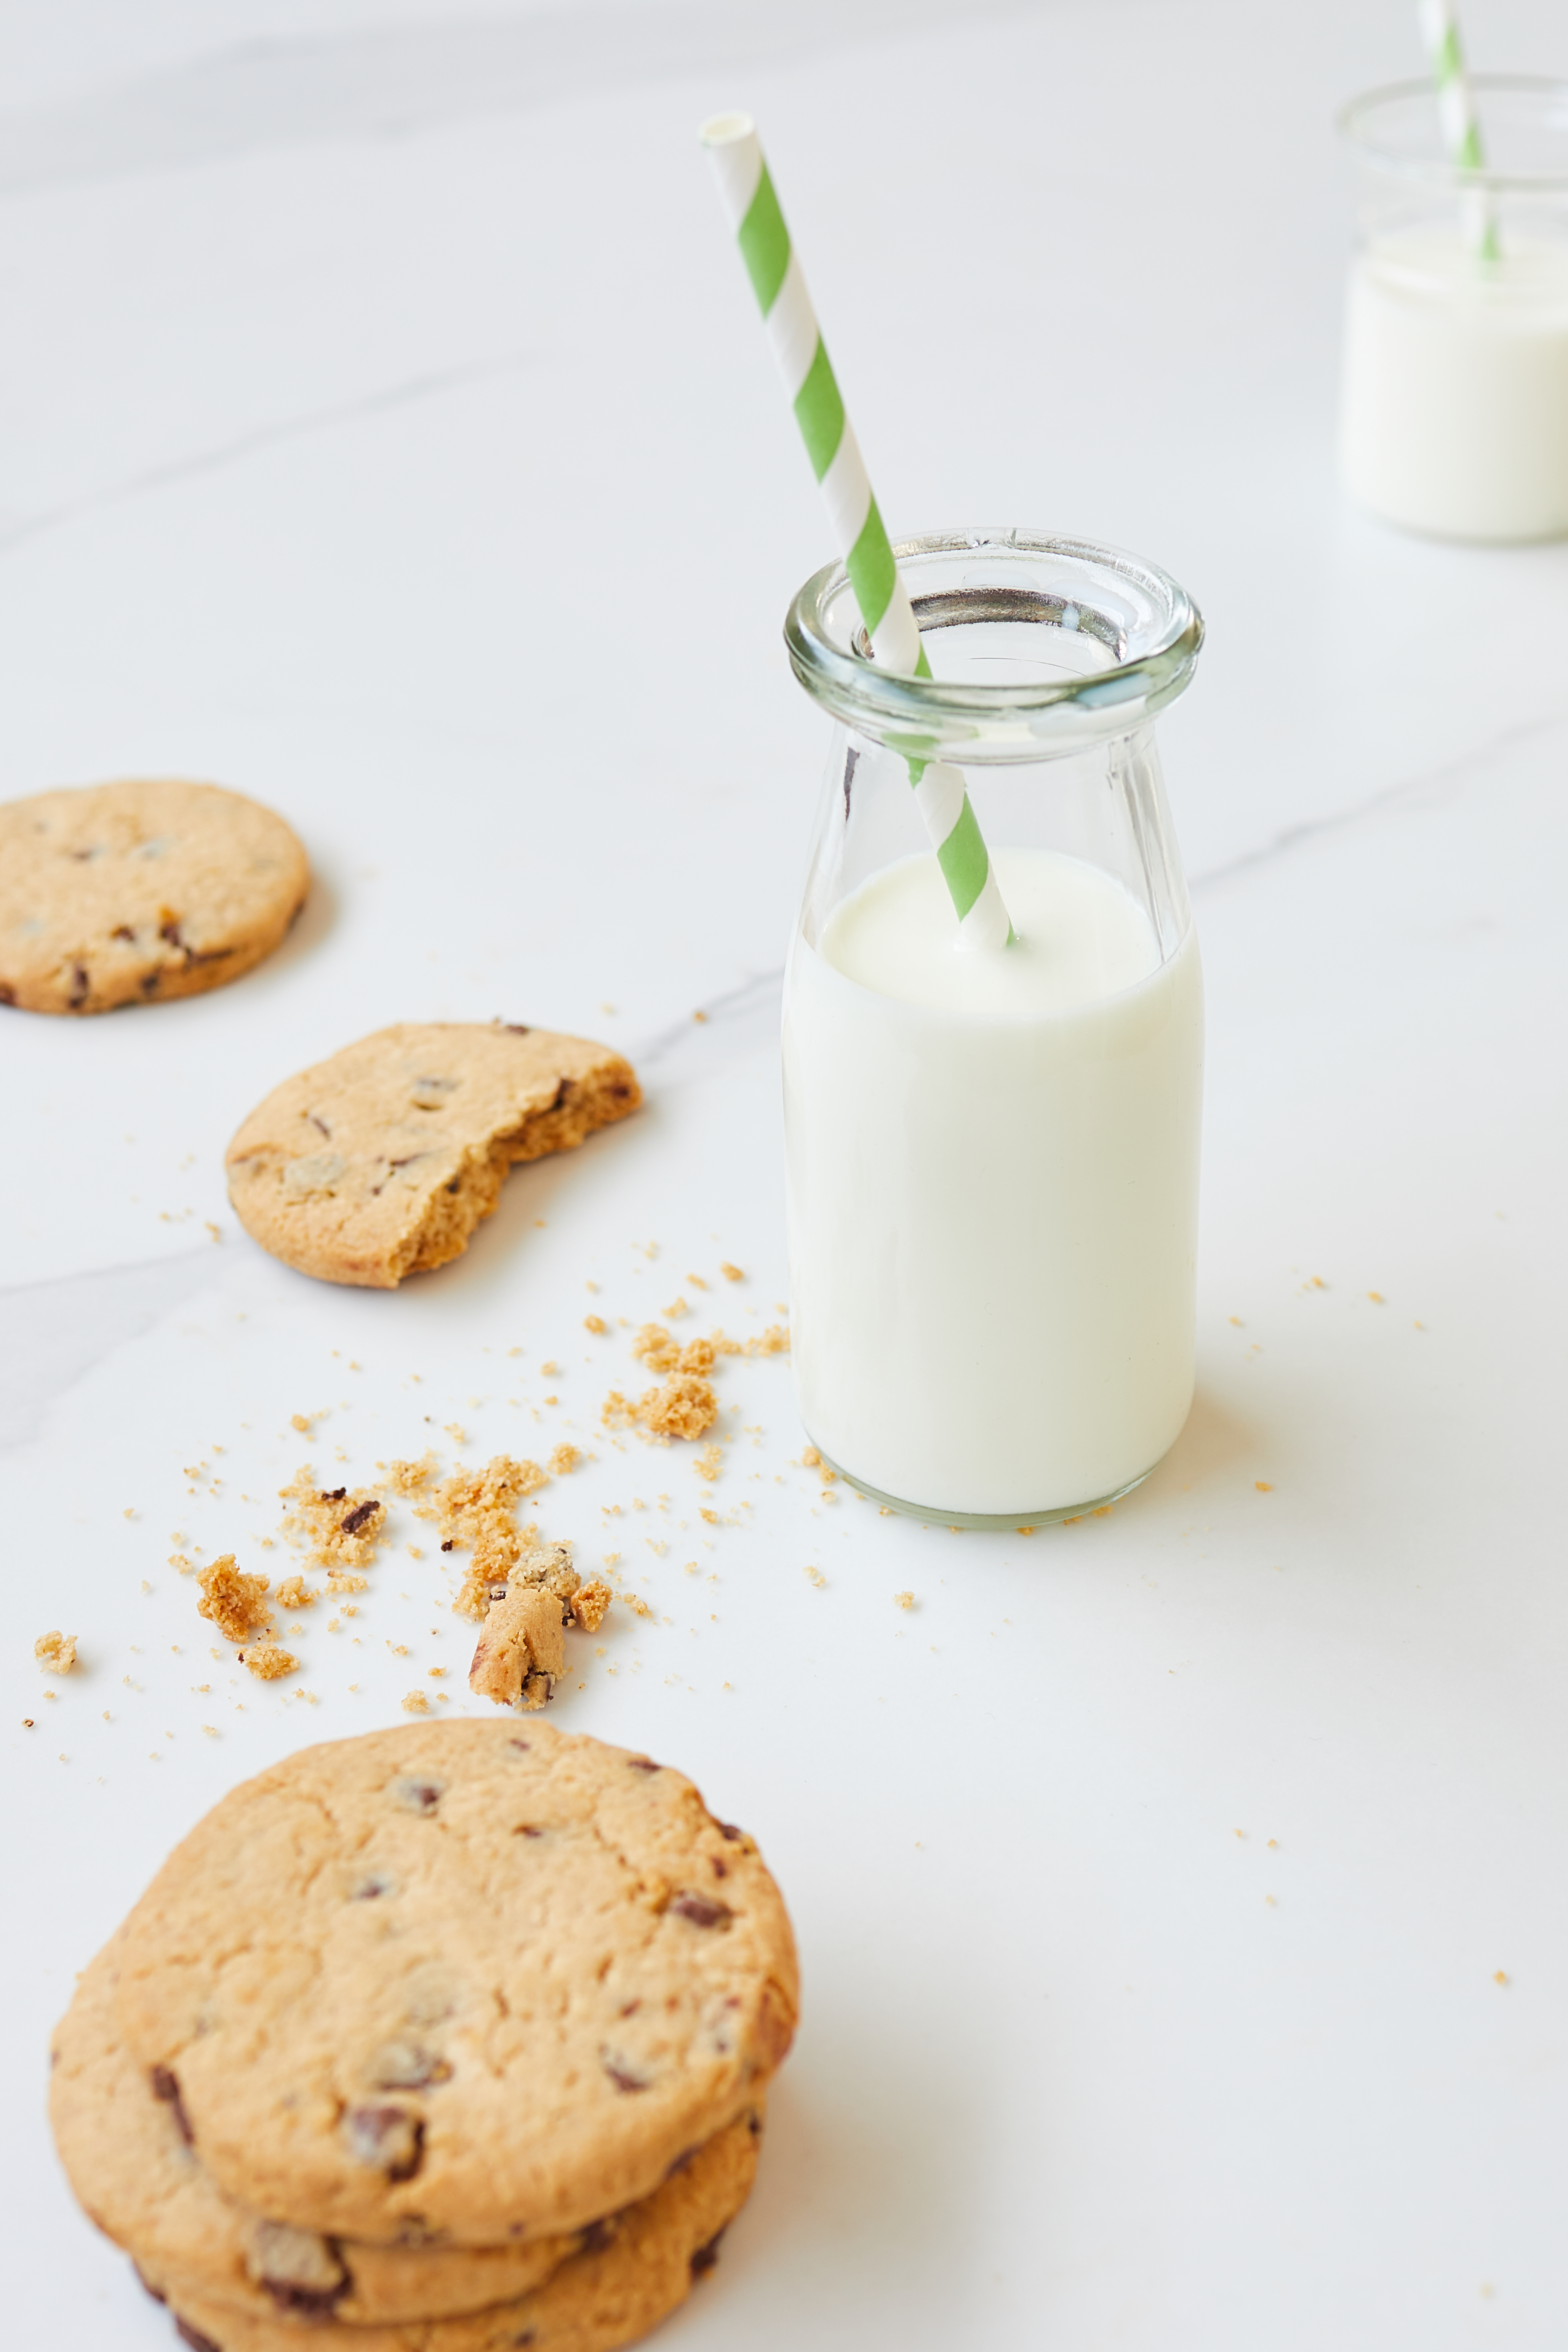
food, chocolate chip cookie, cookies and crackers, dish, cookie, dessert, cuisine, ingredient, snack, milk, biscuit, baked goods, almond milk, finger food, peanut butter cookie, plant milk, dairy, irish cream, eggnog, cookie dough